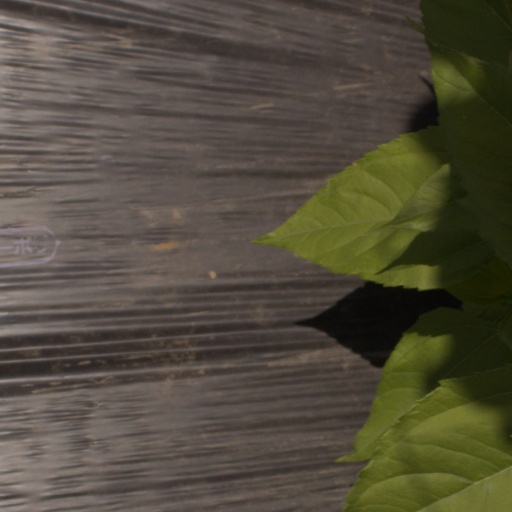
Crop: Jerusalem artichoke